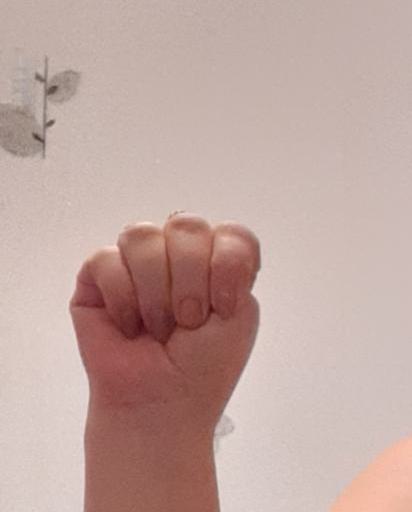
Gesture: fist